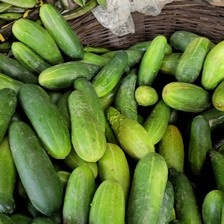
Label: cucumber